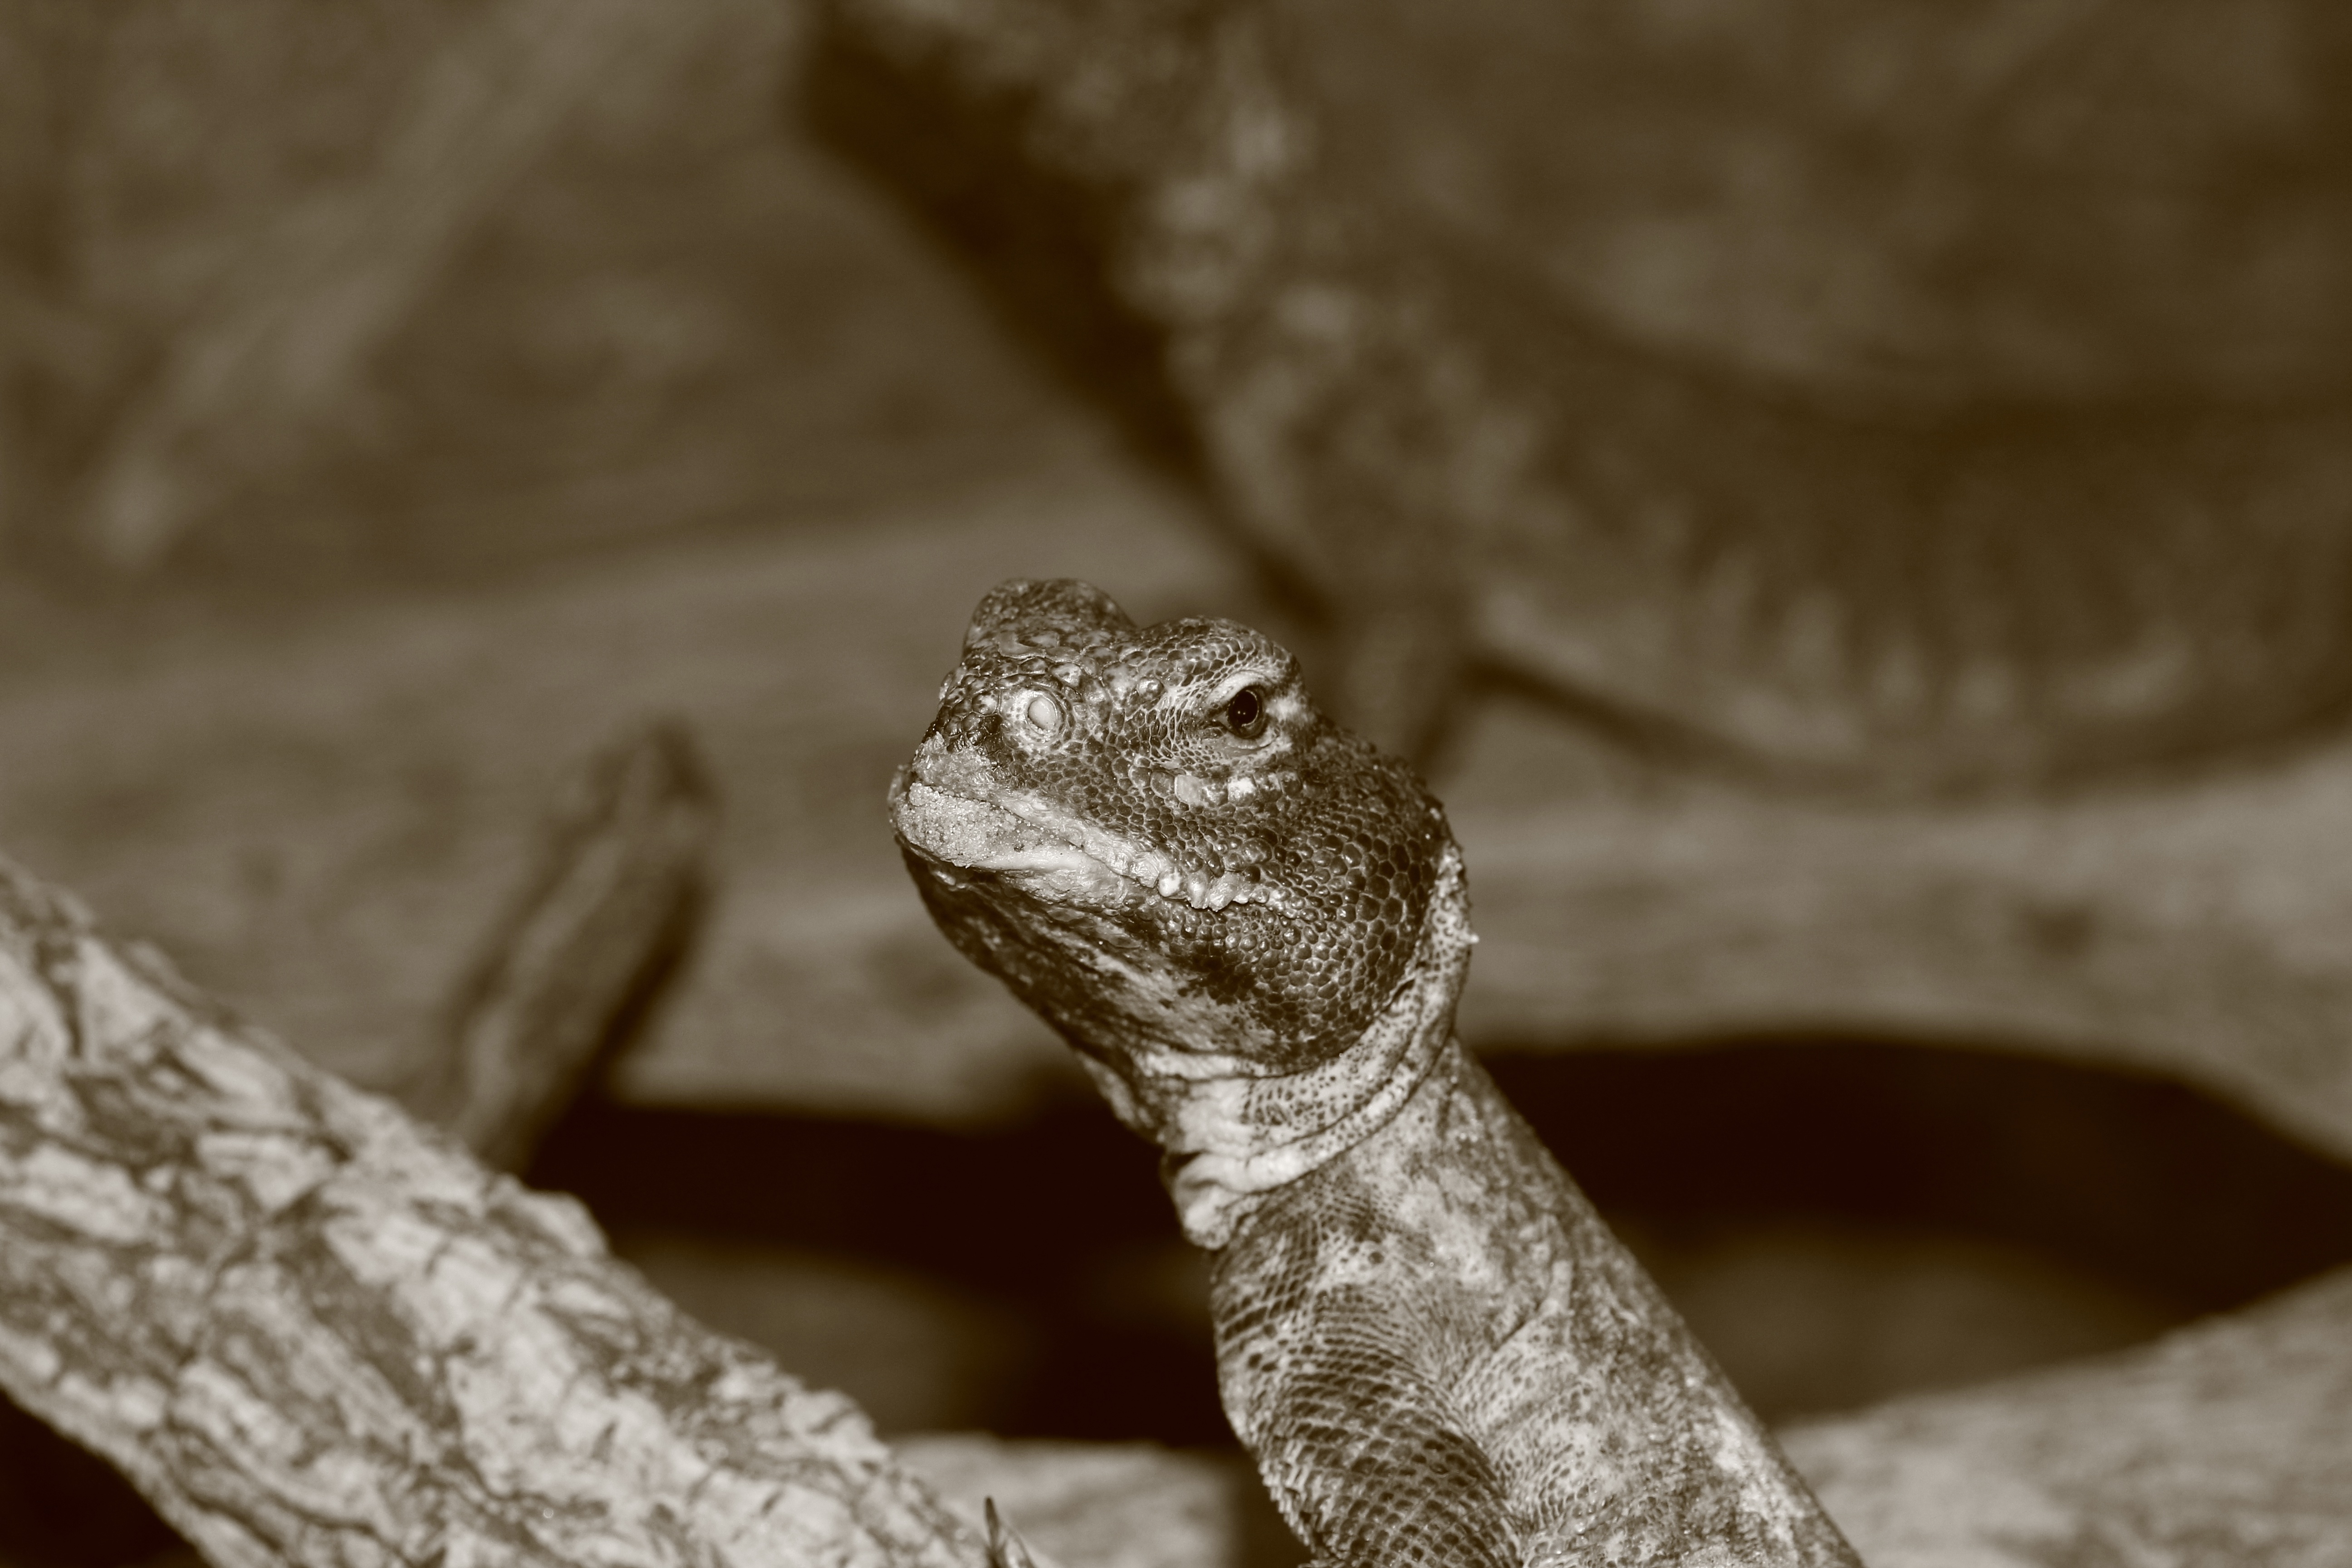
dry, wildlife, jungle, reptile, iguana, fauna, lizard, gecko, close up, chameleon, hot, vertebrate, dragon, terrarium, macro photography, agamidae, urtier, scaled reptile